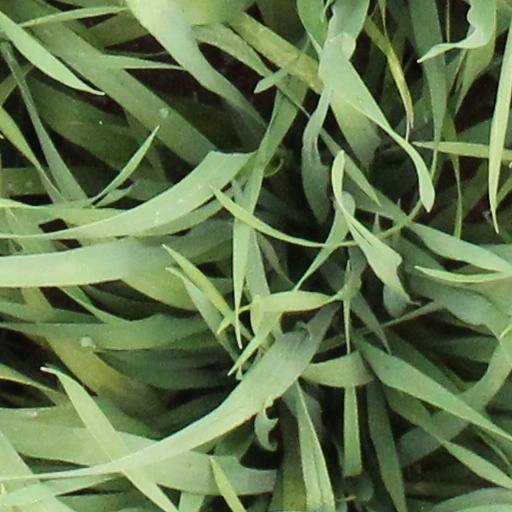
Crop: wheat